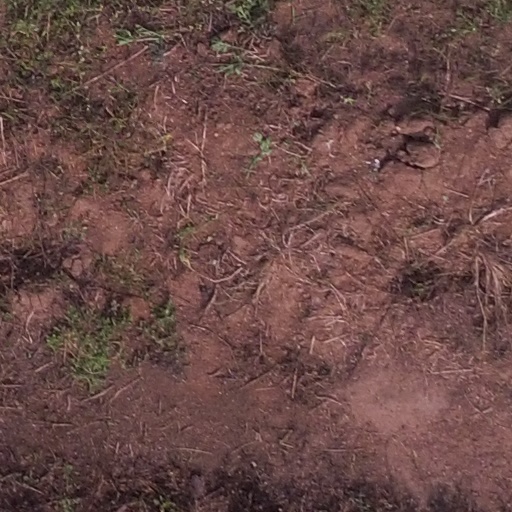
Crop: maize; corn